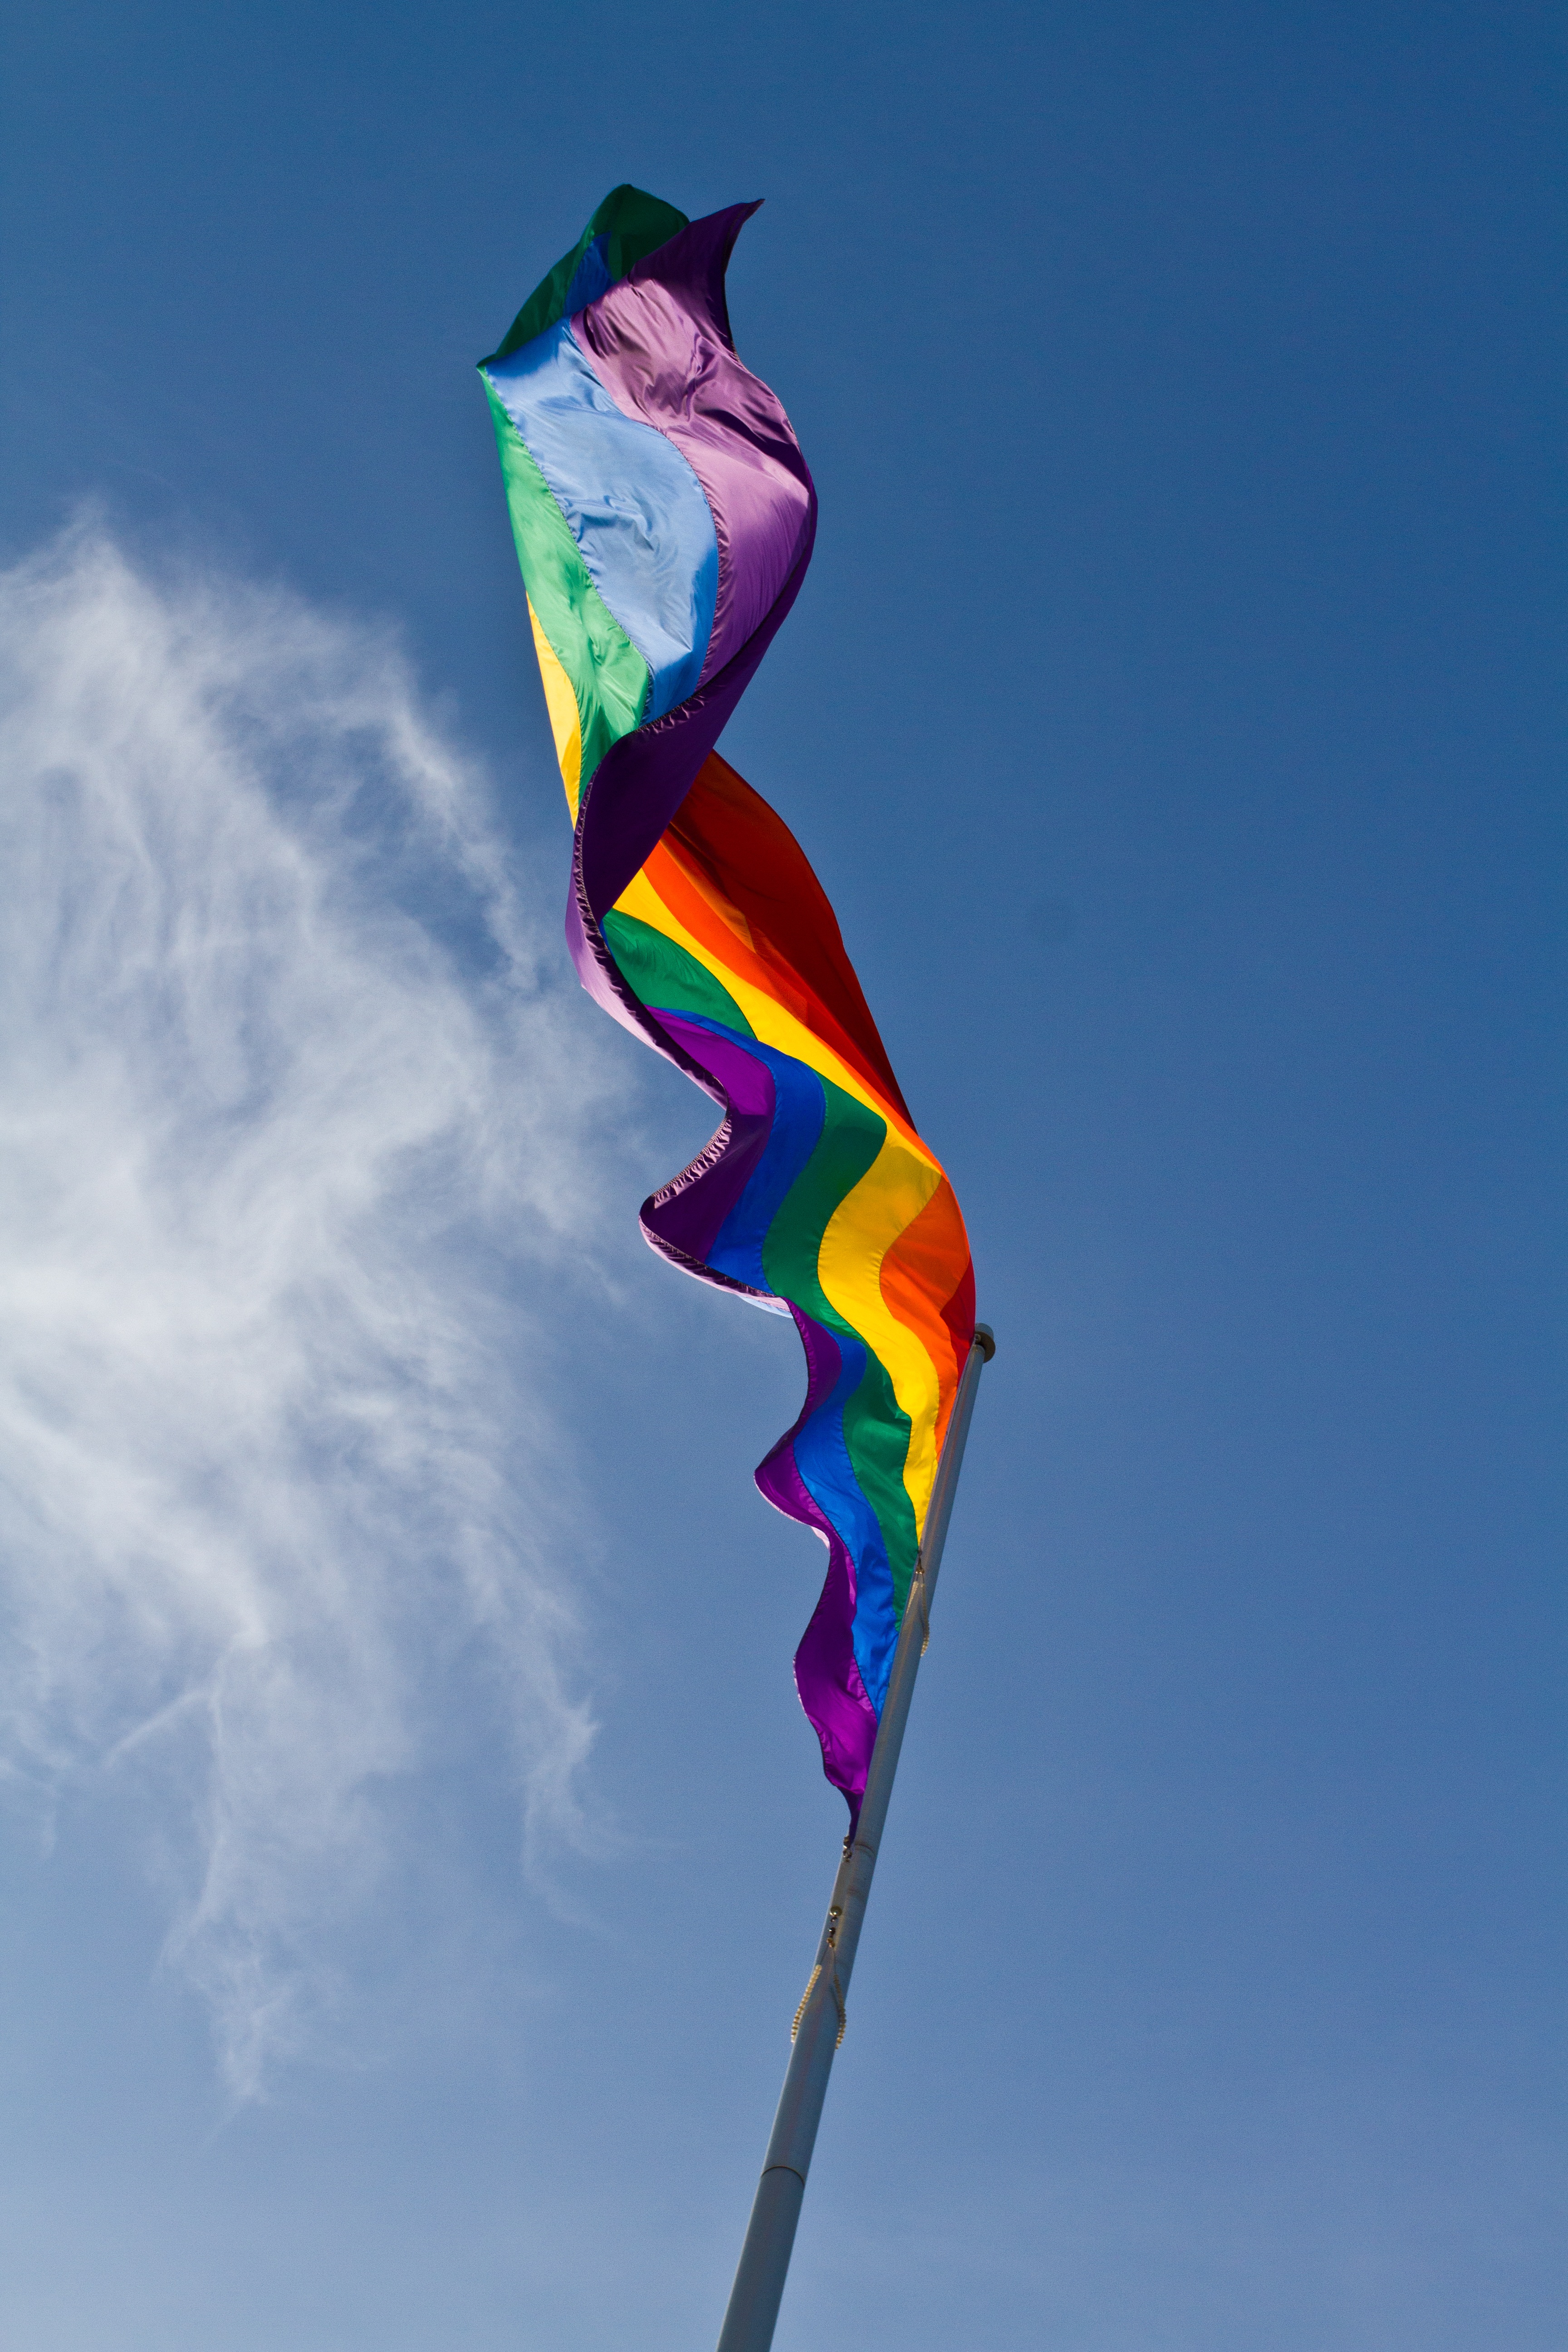
sky, flower, wind, sign, love, symbol, color, banner, flag, blue, freedom, colorful, toy, marriage, rainbow, liberty, respect, rights, pride, gay, lesbian, bisexual, gender, waving, tolerance, homosexual, discrimination, homo, atmosphere of earth, windsports, kite sports